Interpred World Trade Center Sofia

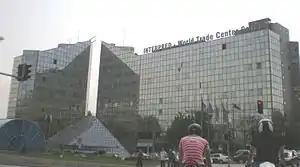
Interpred World Trade Center

The Interpred World Trade Center Sofia is an office building in Sofia, Bulgaria. It was built in the beginning of 1980s and has leasable space of about 12,750 sq.m. on 10 floors. It has 150 covered and 170 open parking slots and is served by the nearby Joliot-Curie Metro Station. The company is a member of the WTCA.